La Romita

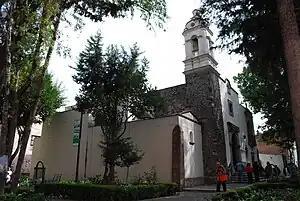
View of the Santa María de la Natividad Aztacalco church

La Romita is a small neighborhood located in the Colonia Roma section of Mexico City. The area began as an independent pre Hispanic village called Aztacalco, later renamed Romita. When the area around the village was redeveloped into housing for the wealthy, the village resisted and remained separate socially although officially part of Colonia Roma. During the 20th century the area had a reputation for being dangerous as it residents were relatively poor. Today, the area is no longer poor or dangerous, but its streets are narrower than the rest of Colonia Roma and its residents still consider themselves distinct.